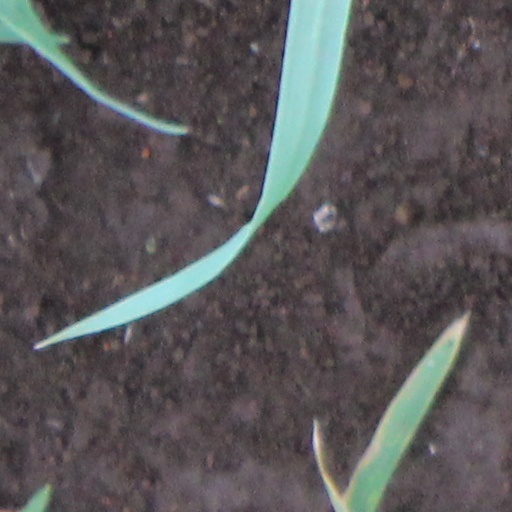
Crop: wheat